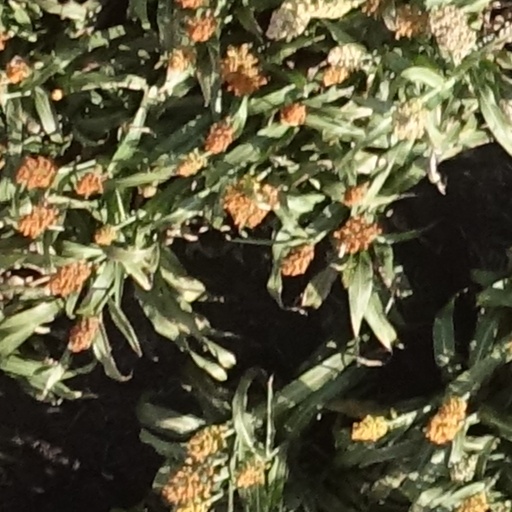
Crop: sorghum